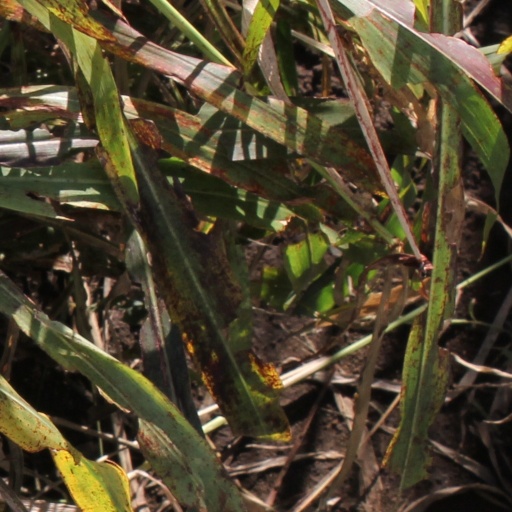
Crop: sorghum